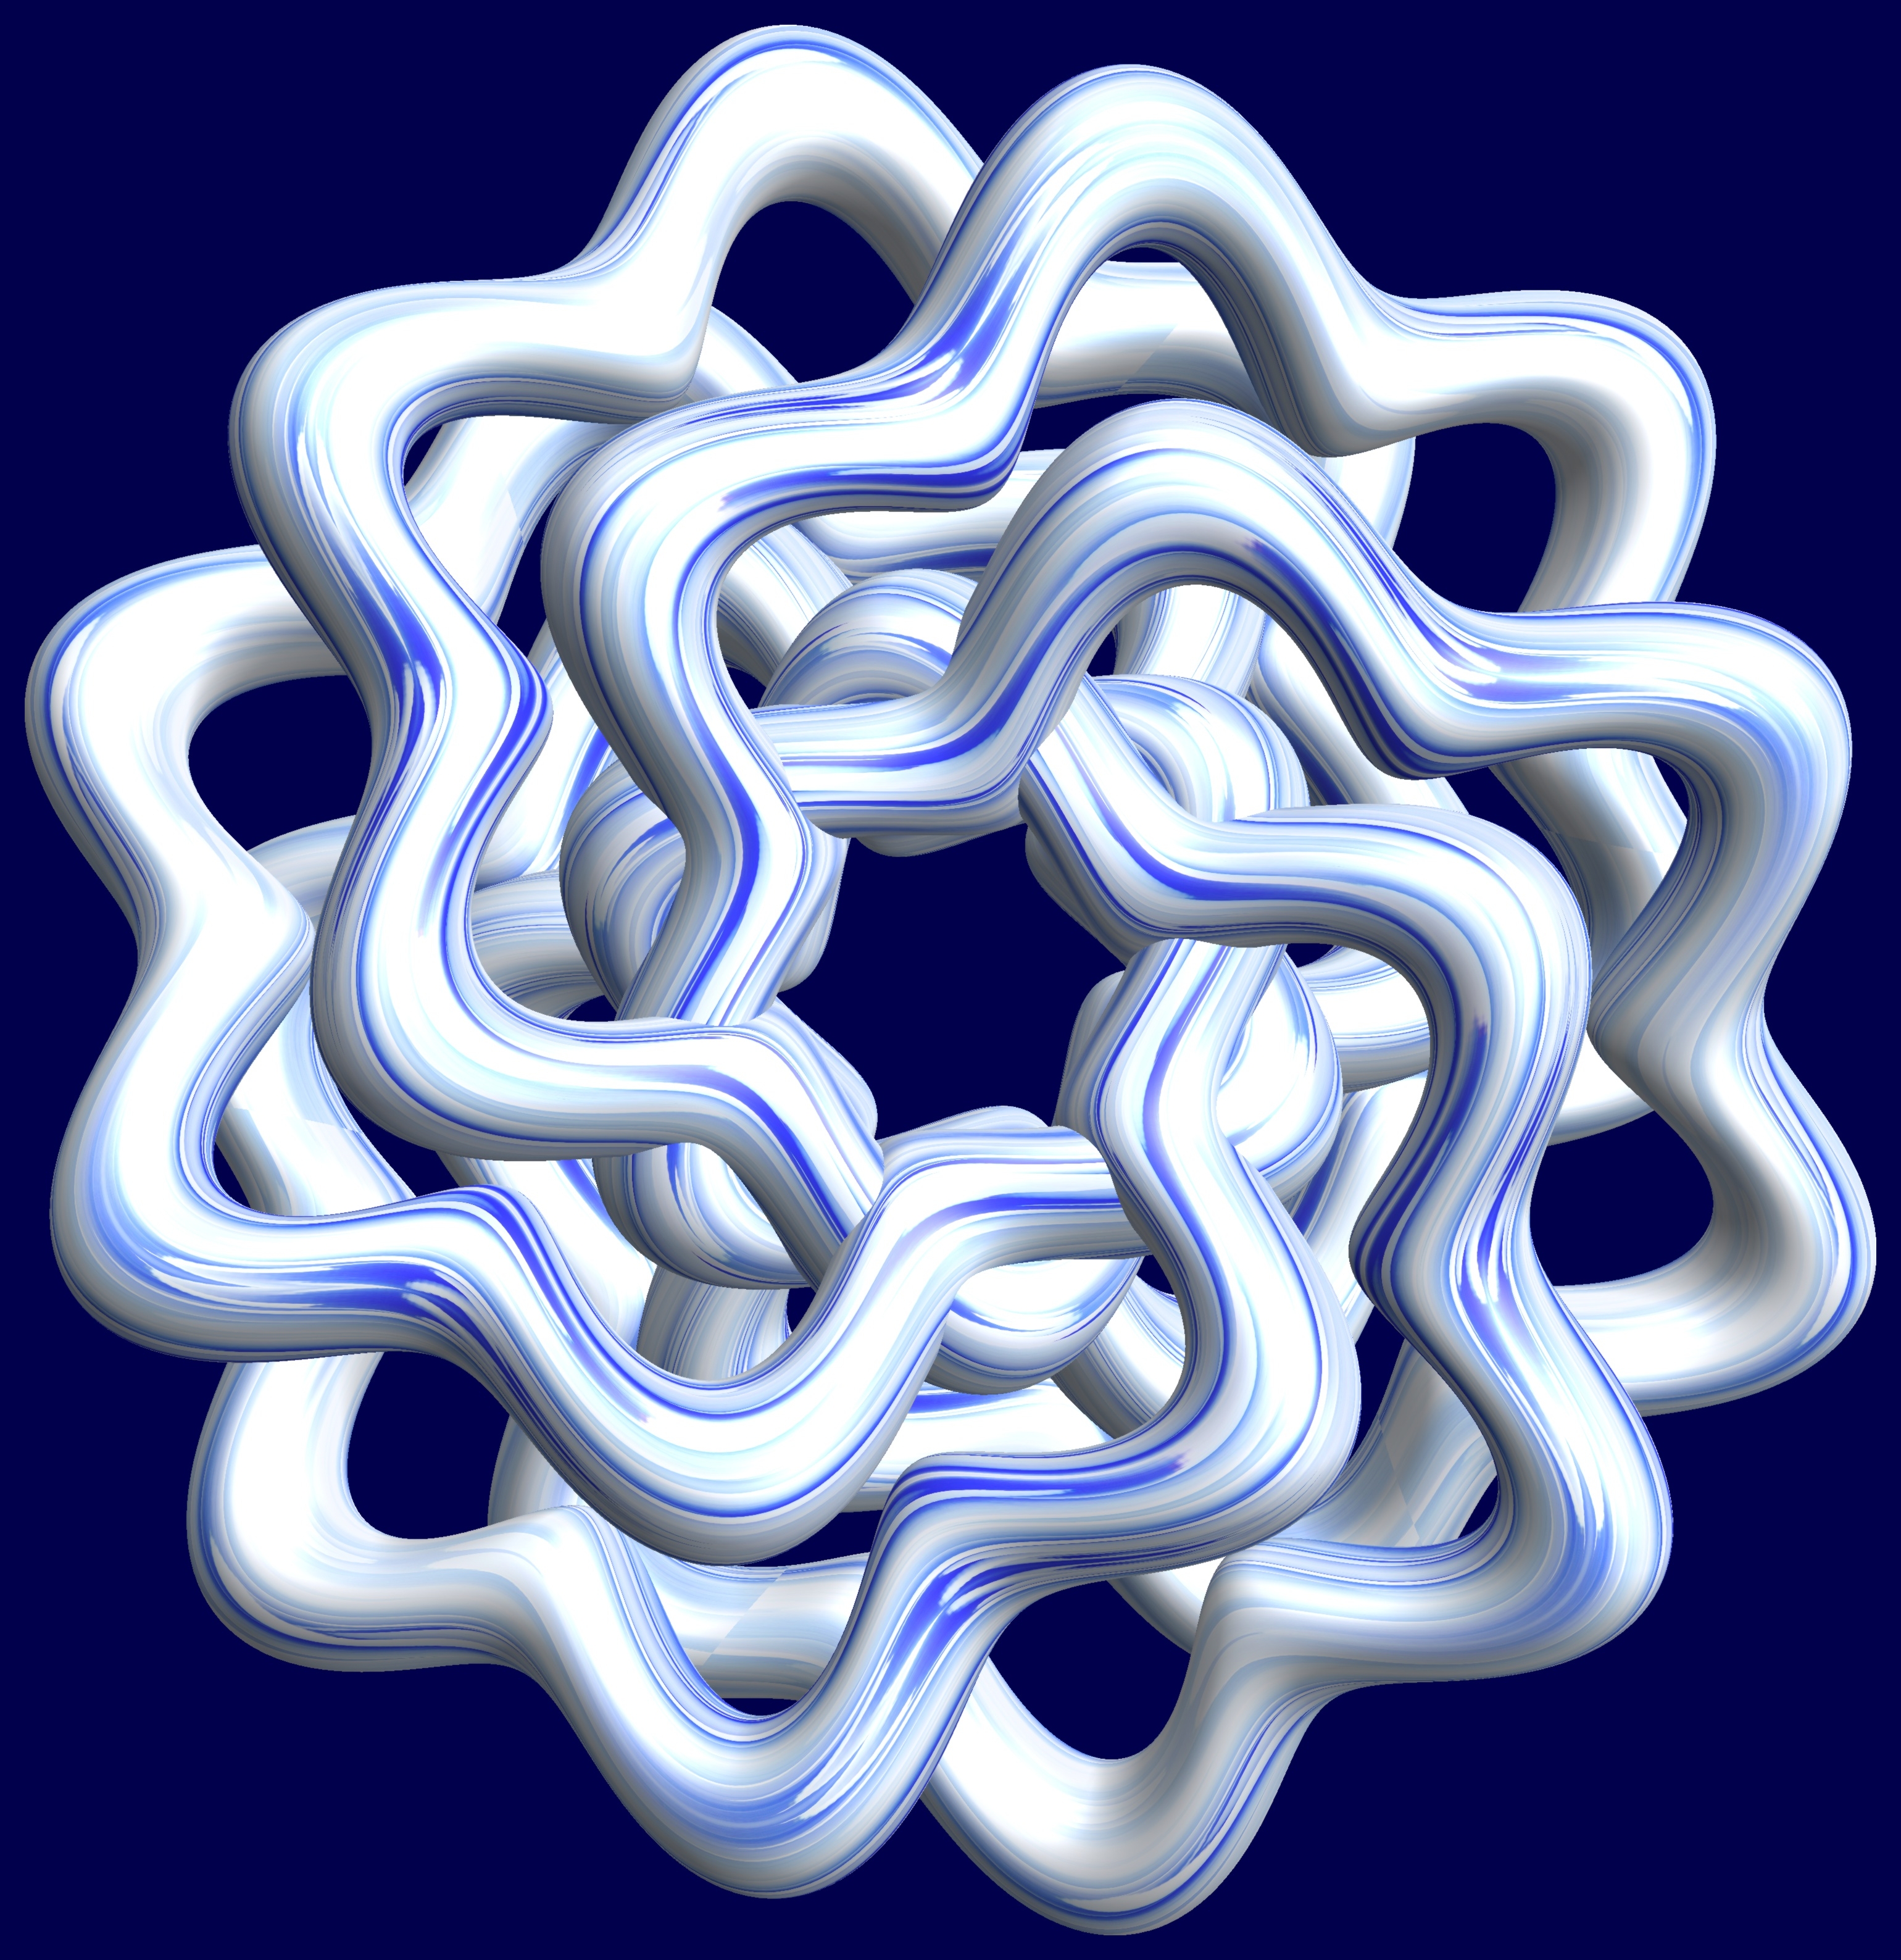
wing, structure, texture, pattern, geometry, circle, font, sculpture, illustration, design, symmetry, 3d, graphic, organ, shape, torus, mathematica, cg, parametricplot3d, code, program, algorithm, mapping, geometricsculpture, hexagram